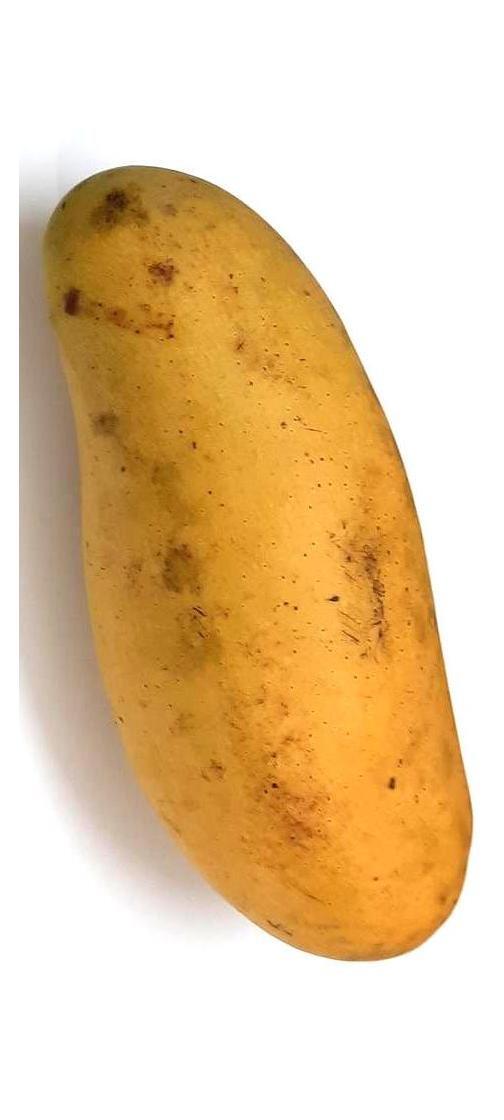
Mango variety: Banana Mango